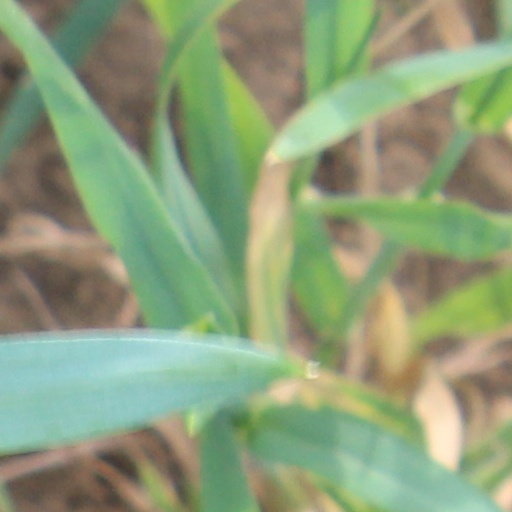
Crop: wheat